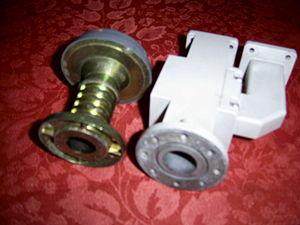
Un Orthogonal Mode Transducer, est un dispositif faisant partie de l'alimentation d'une antenne parabolique et servant à combiner ou séparer les deux signaux orthogonaux en polarisation.